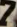
Number: 7